FN MAG

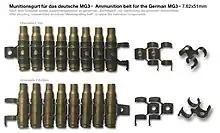
M13 links reassembled to previously fired 7.62×51mm NATO cartridge cases

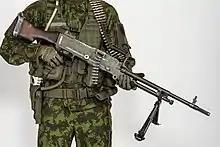
Ksp58B loaded with a non-disintegrating DM1 7.62mm ammunition belt in Lithuanian service

The weapon feeds from the left side from open-link, metal ammunition belts: either the American disintegrating M13 linked belt (NATO standard) or the non-disintegrating segmented German DM1 belt, whose 50-round sections can be linked through a cartridge. The DM1 belt is based on the last version of the "Gurt 34/41"-family used in World War II in MG 34 and MG 42 machine guns. After firing, the separated M13 link or emptied DM1 belt section is cleared out on the right side of the receiver through an ejection port normally covered by a spring-loaded dust cover.